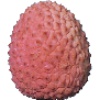
Label: Lychee 1